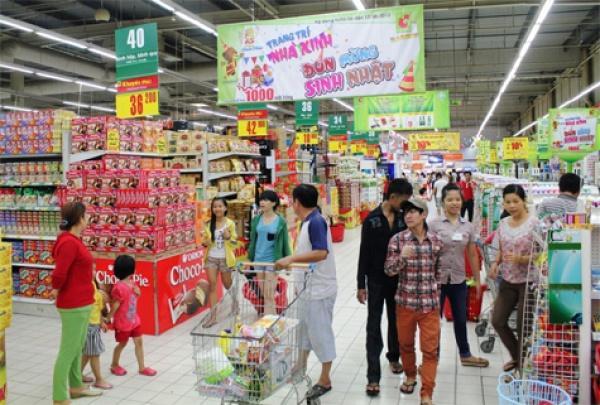
người đàn ông mặc áo trắng với cánh tay màu xanh đang dắt theo một chiếc xe đẩy siêu thị